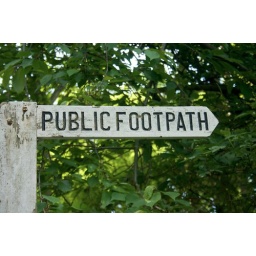
Public footpath sign taken just over the border (scottish side) on the banks of the river tweed.